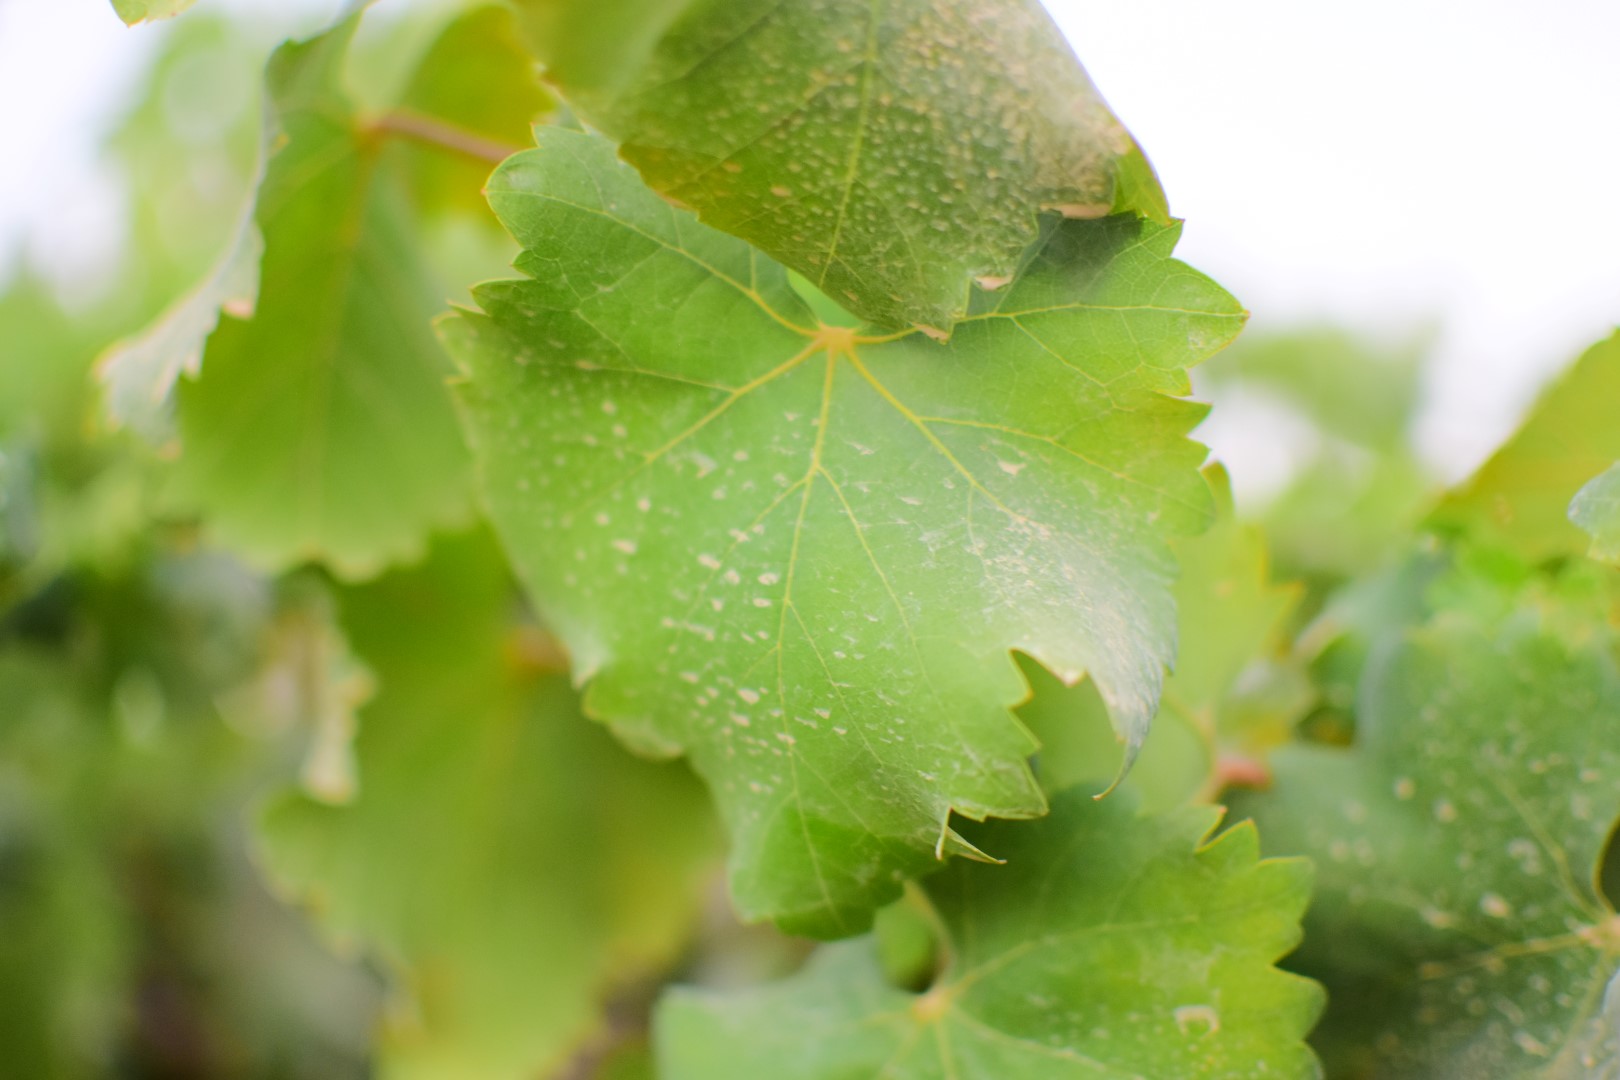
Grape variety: Shdah